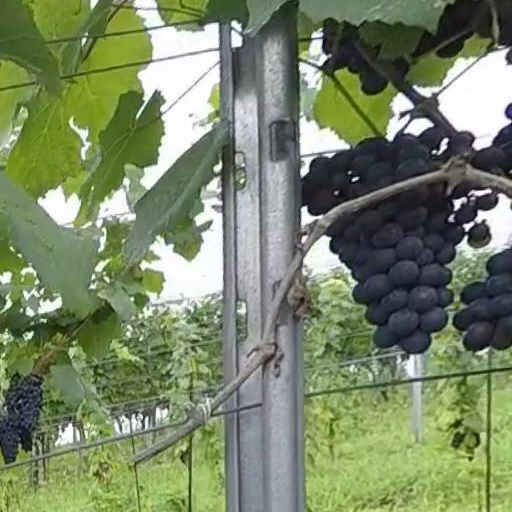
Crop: grape